Northern Frontier

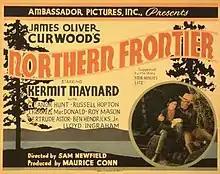
Theatrical release poster

Northern Frontier is a 1935 American adventure film directed by Sam Newfield and written by Barry Barringer. The film stars Kermit Maynard, Eleanor Hunt, Russell Hopton, J. Farrell MacDonald, LeRoy Mason, Gertrude Astor, Ben Hendricks Jr. and Lloyd Ingraham. The film was released on February 1, 1935, by Ambassador Pictures.